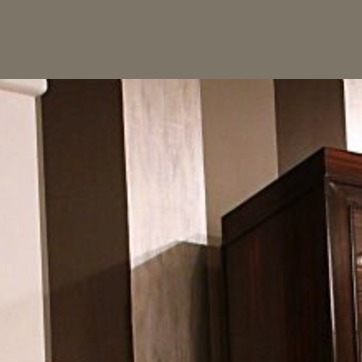
Material: wallpaper